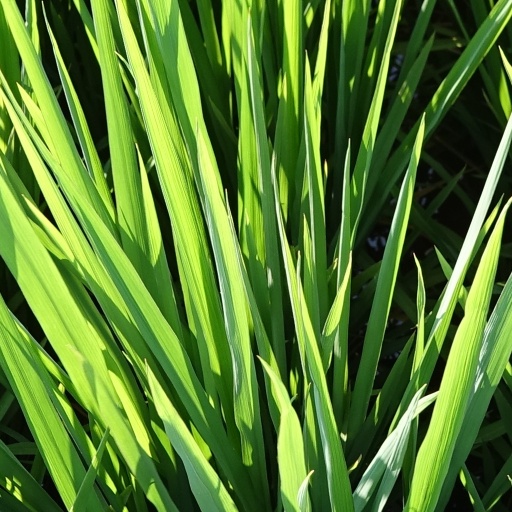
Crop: rice